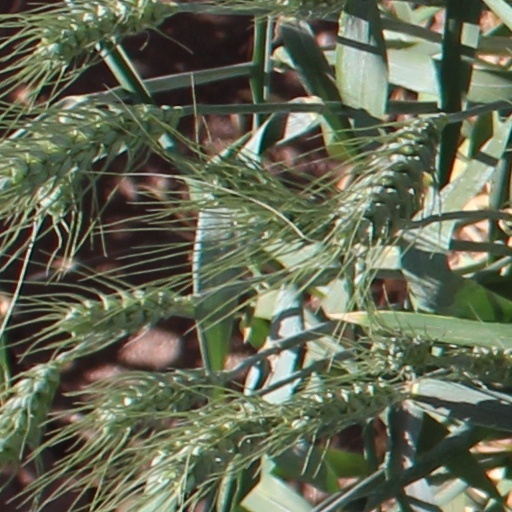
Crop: wheat